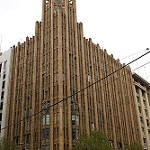
Scene: Outdoor